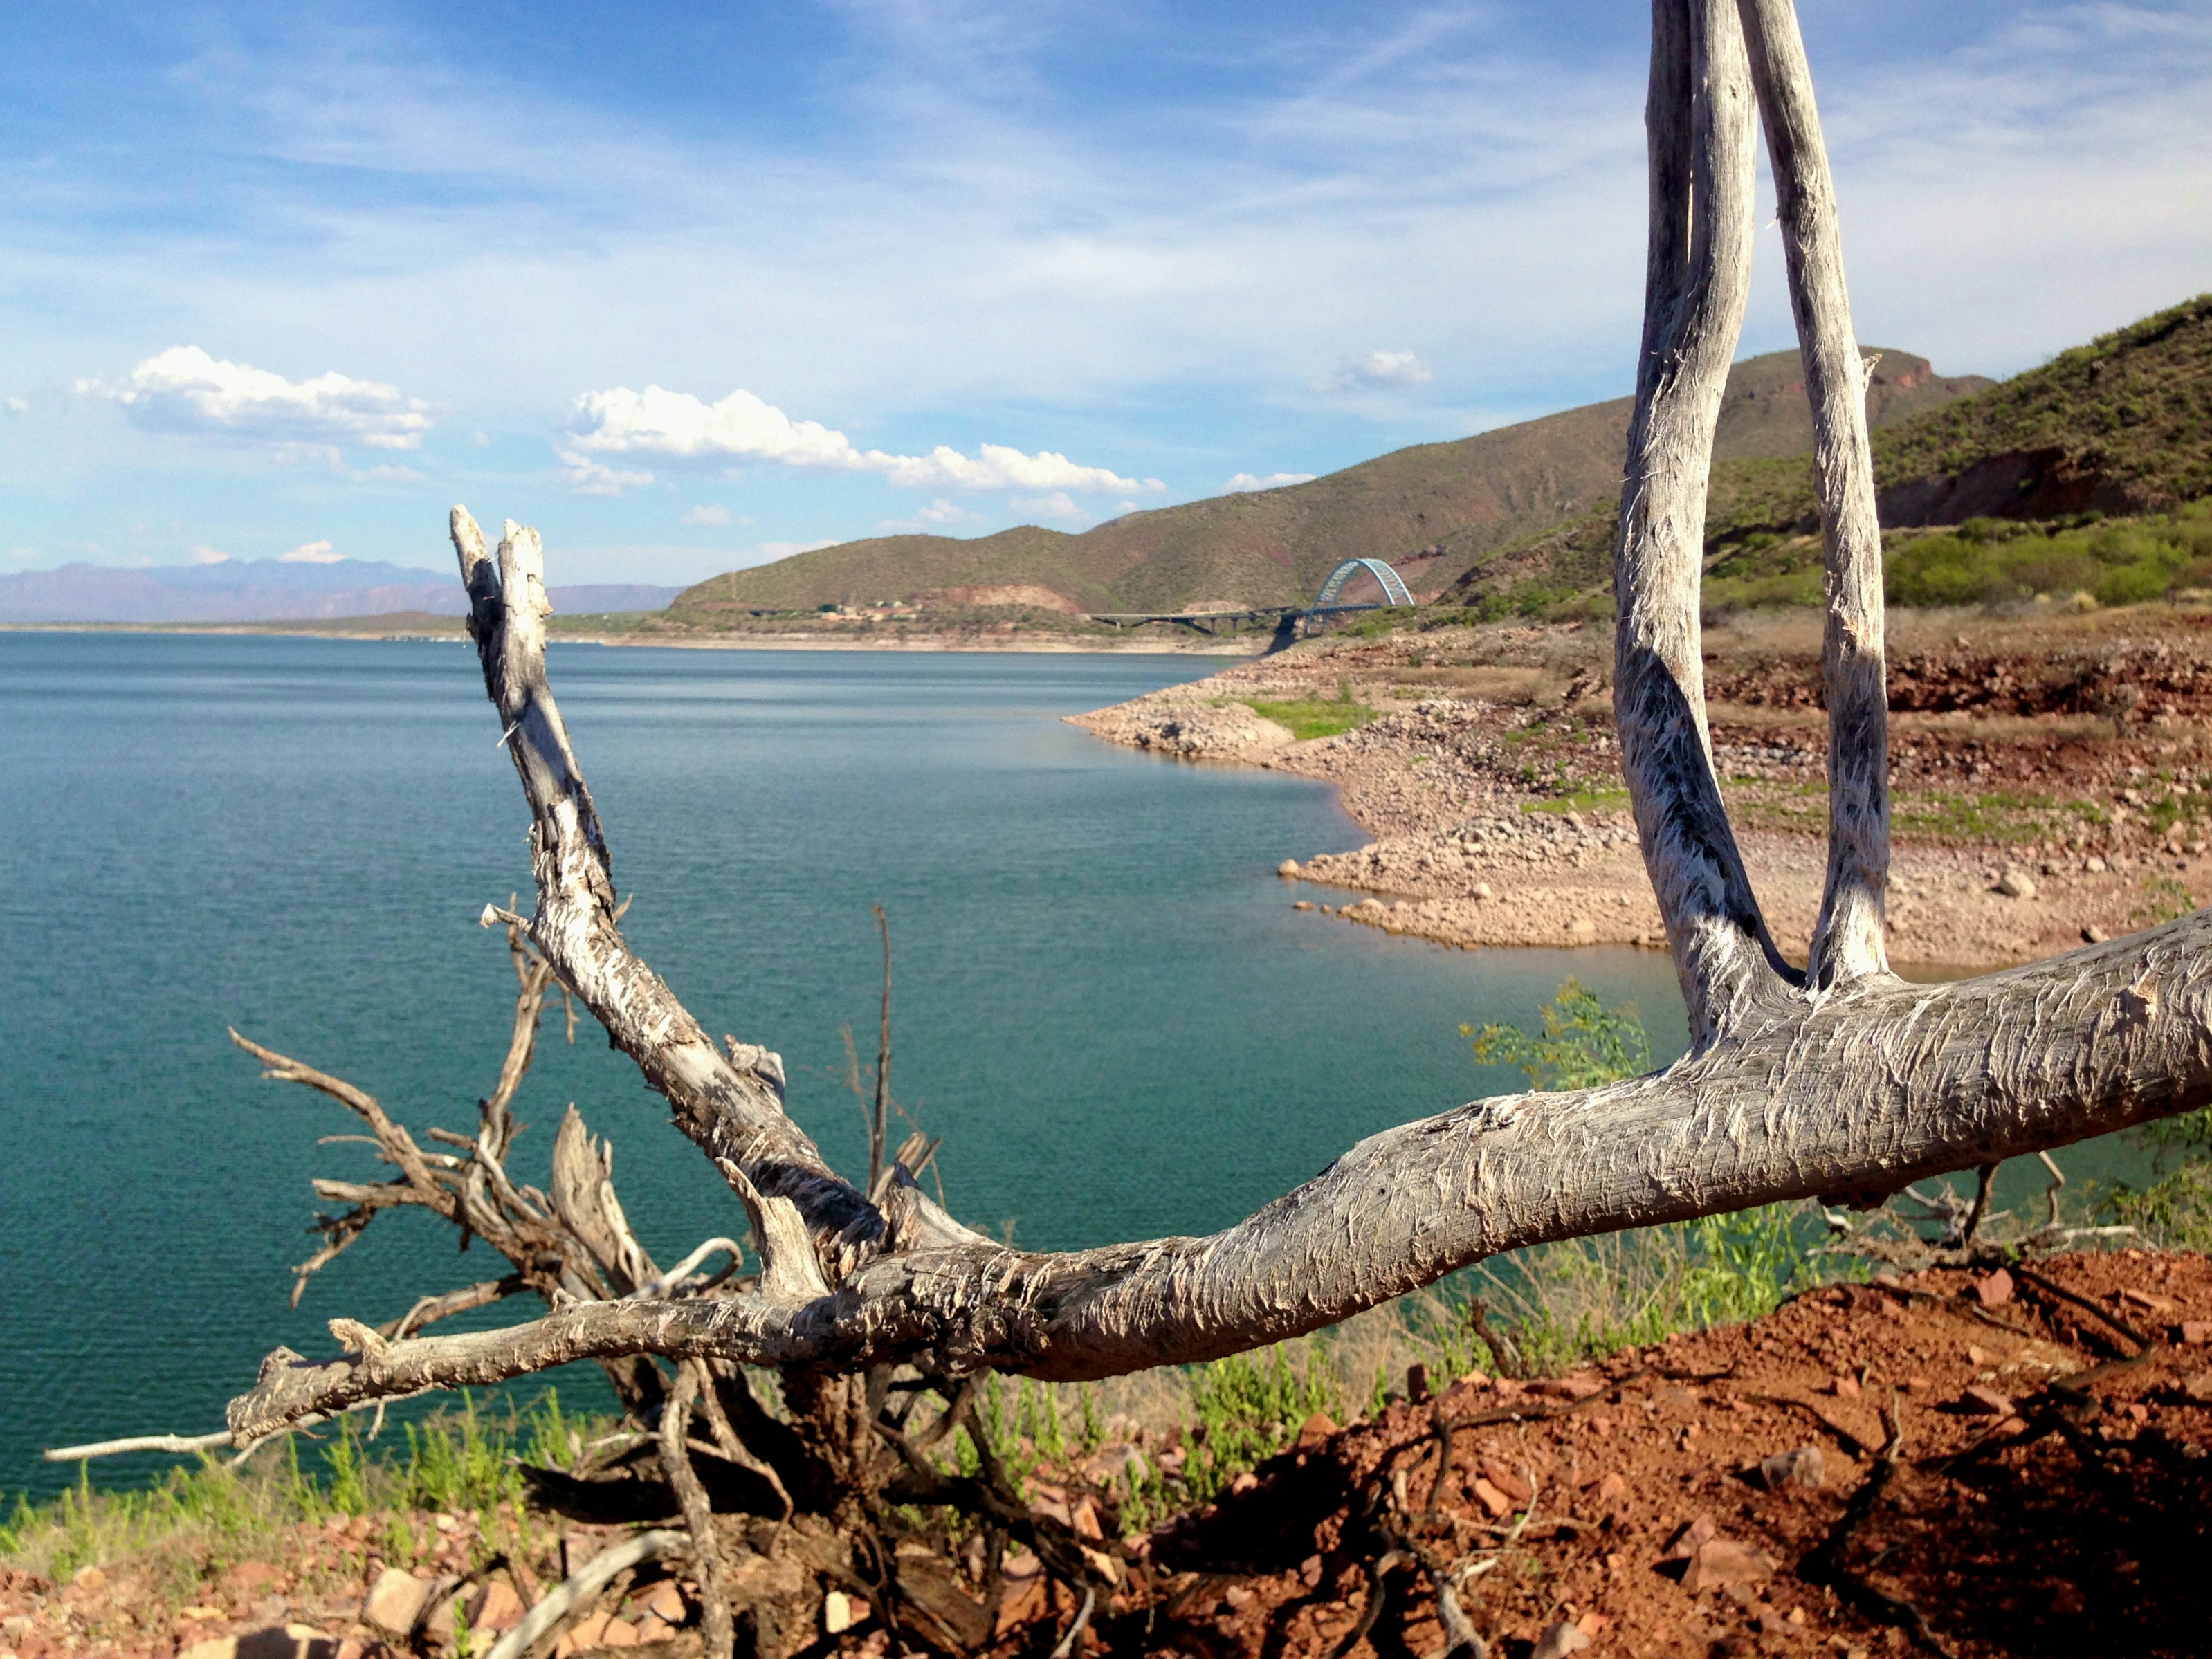
beach, landscape, sea, coast, tree, water, nature, ocean, shore, lake, cliff, bay, reservoir, body of water, cape